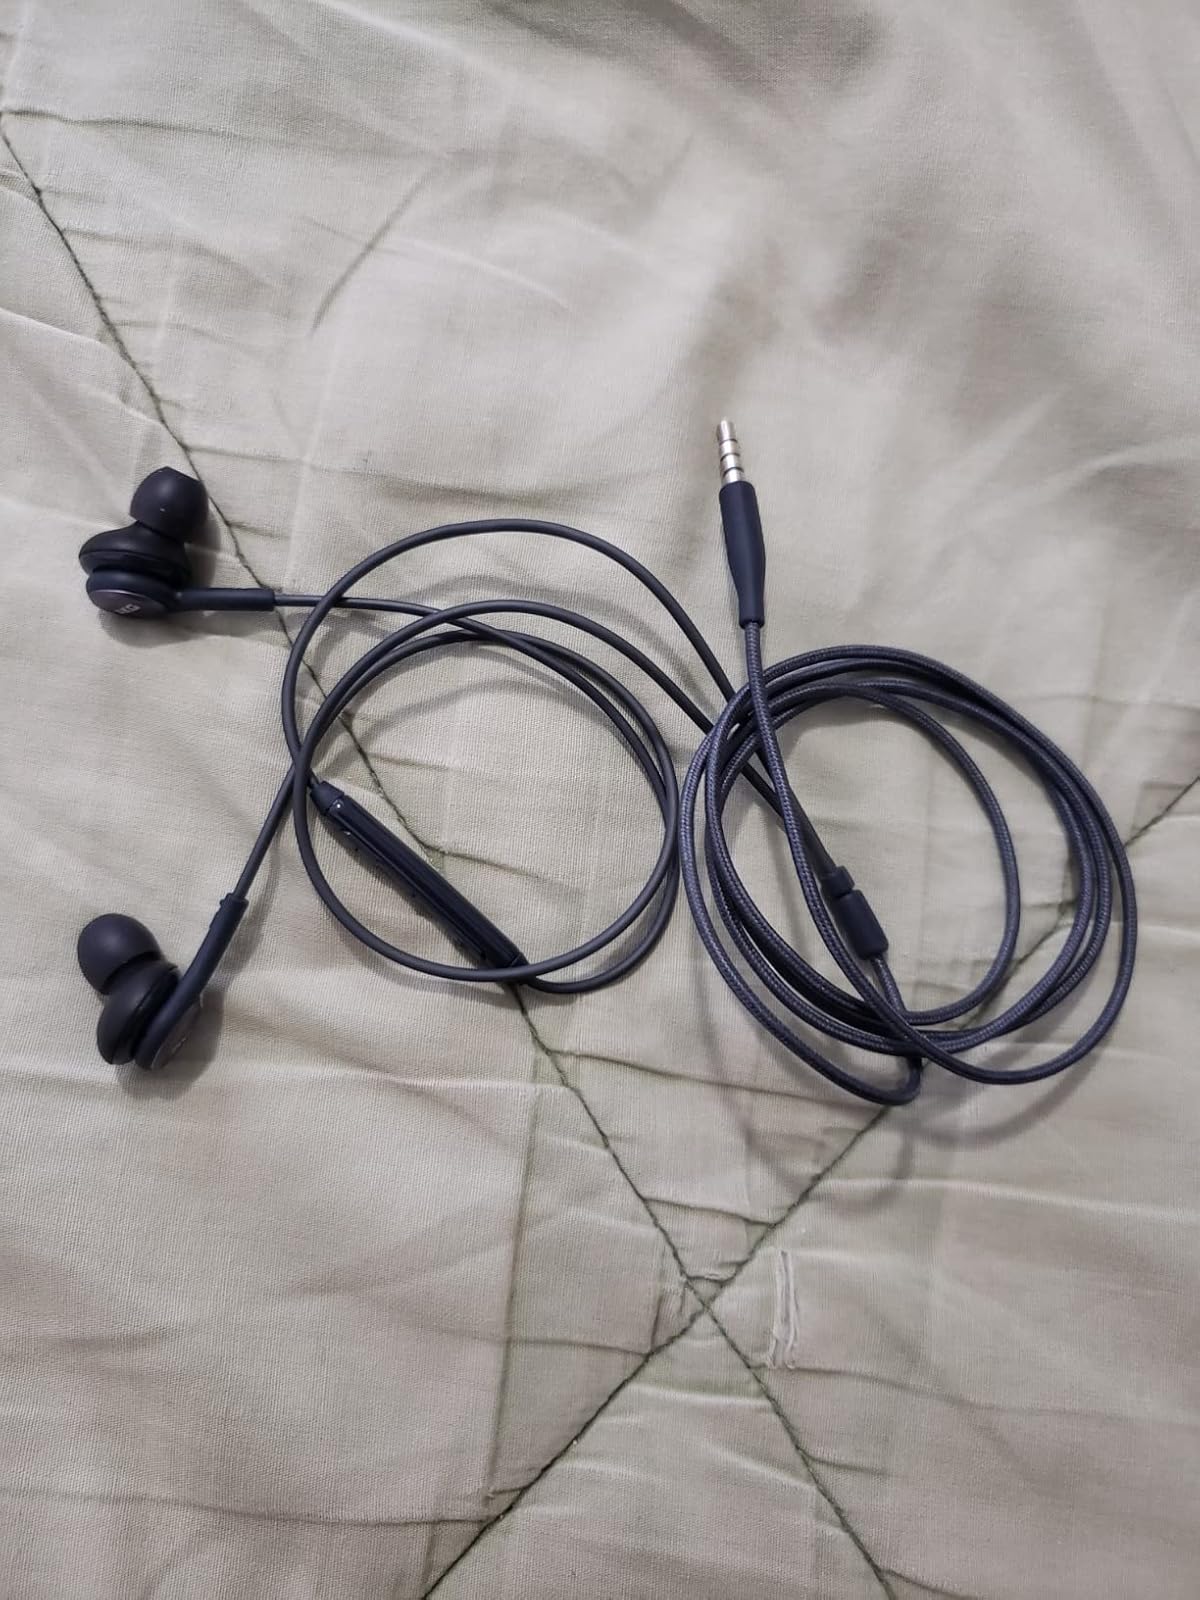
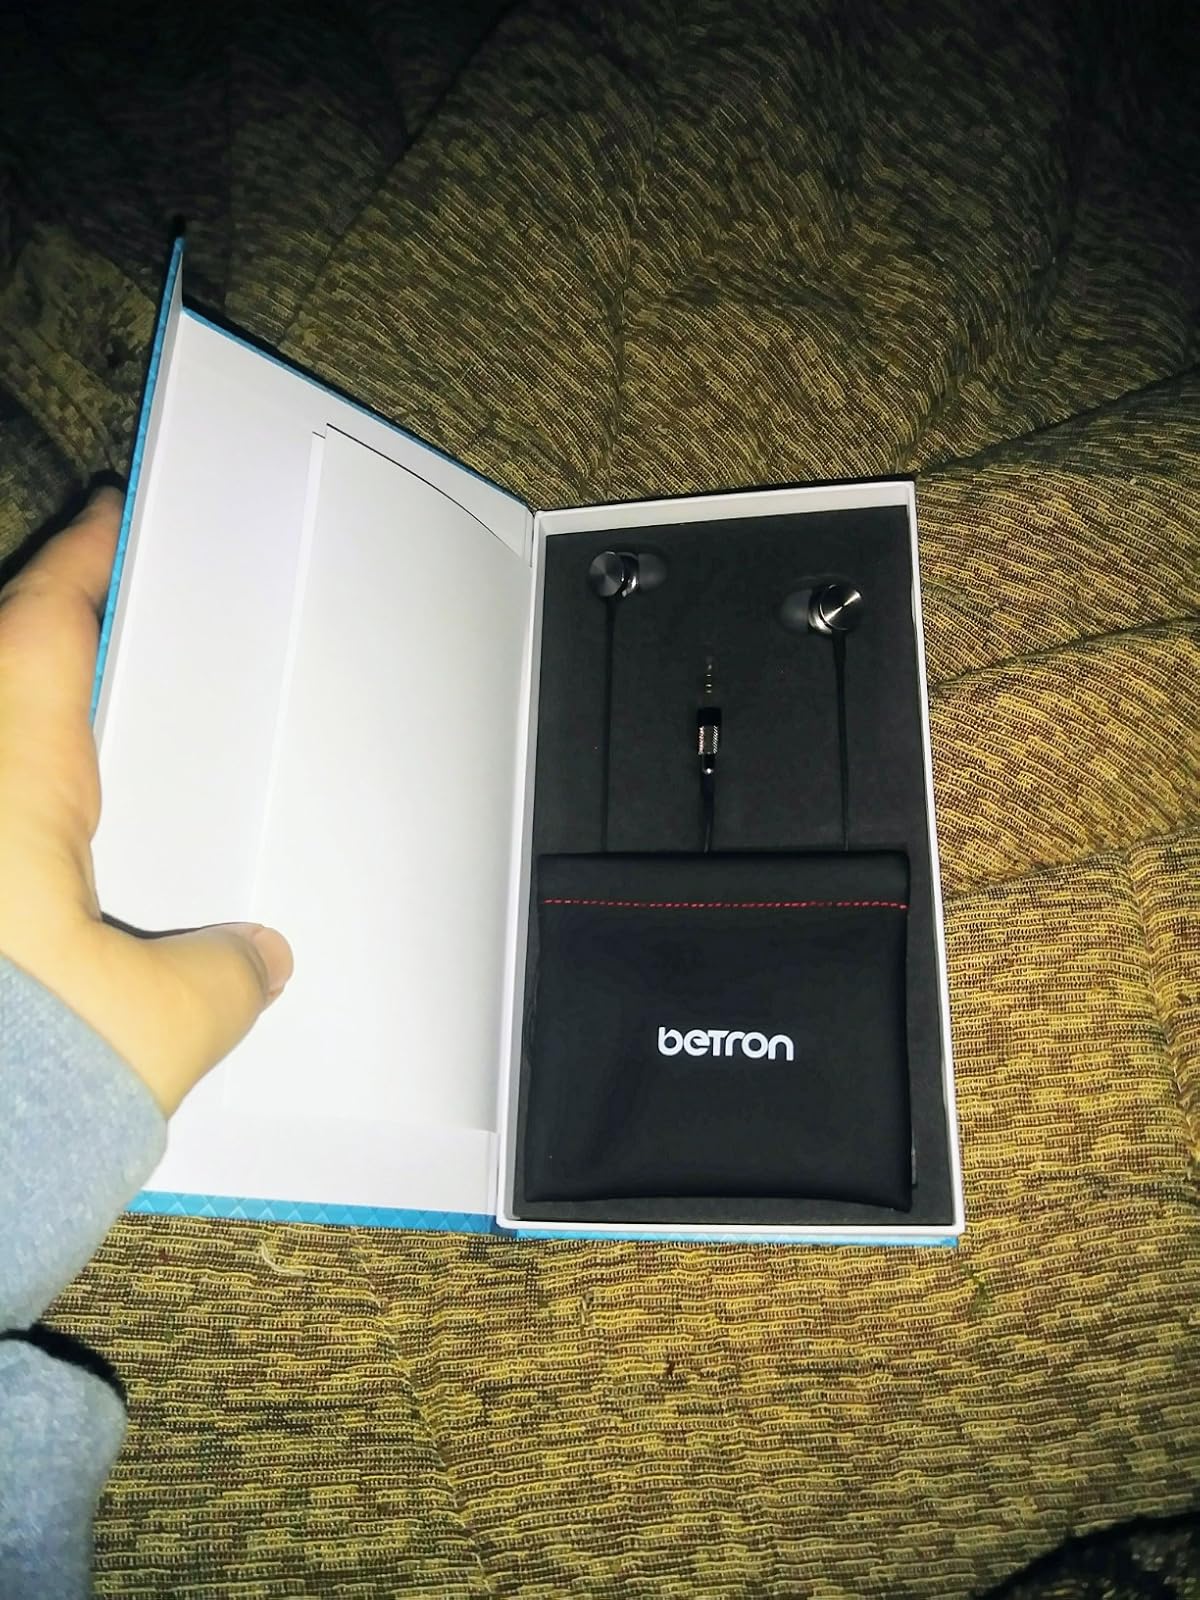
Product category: headphones
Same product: no